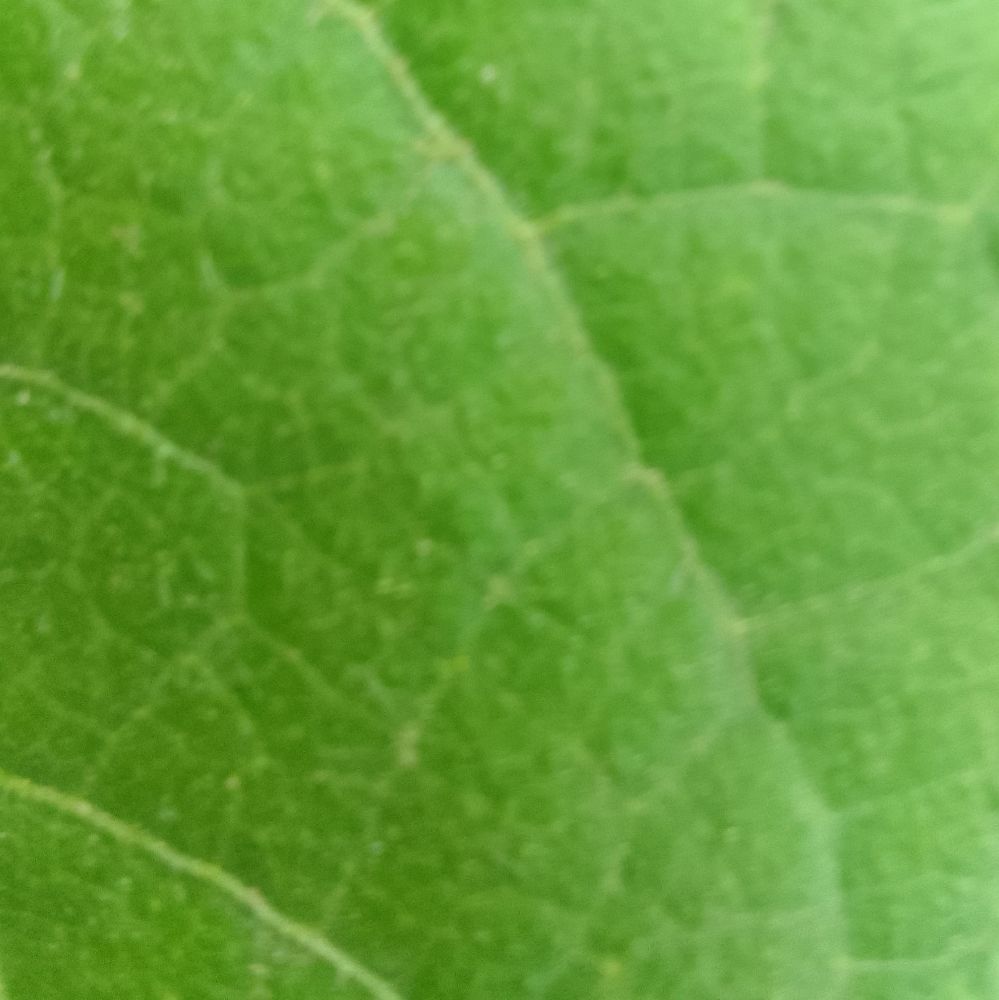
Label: healthy